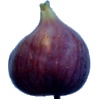
Label: fig